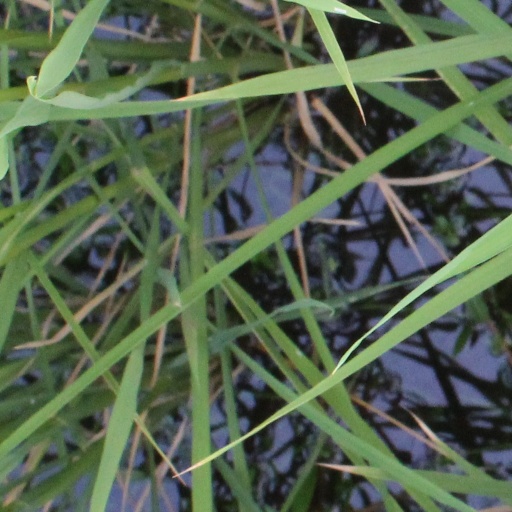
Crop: rice